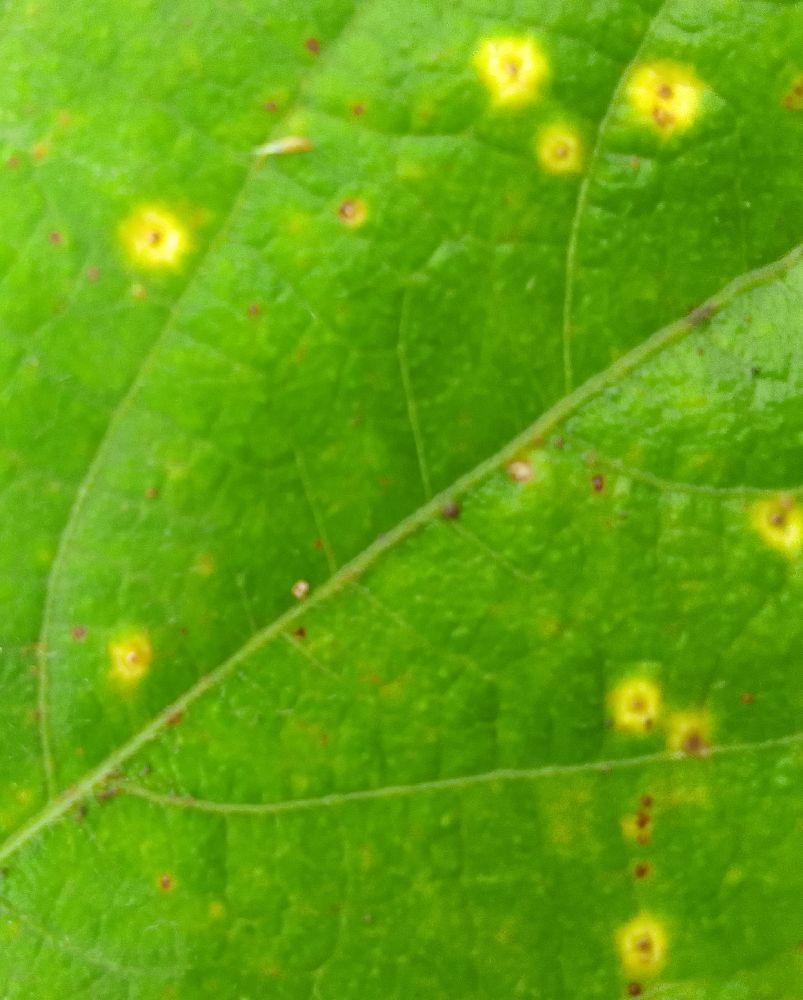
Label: rust